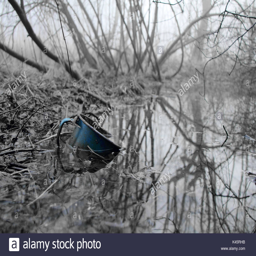
pot in a water with twisted branches and trees